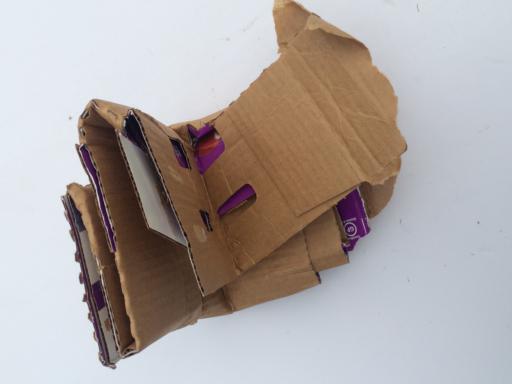
Label: cardboard